Hooligans: Storm Over Europe

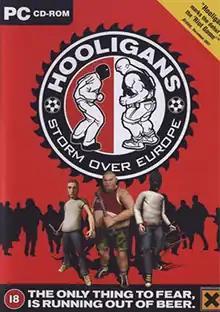

Hooligans: Storm Over Europe is a real-time strategy video game developed and published by DarXabre and released for the PC in 2002. The North American release was published by Hip Games.